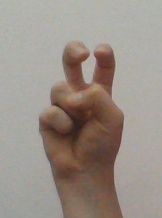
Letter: toot